Out of the Storm (1920 film)

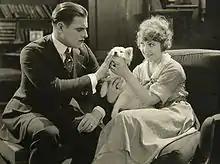
A scene from the film

Out of the Storm is a 1920 American silent drama film directed by William Parke, and starring Barbara Castleton, John Bowers, and Sidney Ainsworth. It is an adaptation of Gertrude Atherton's 1910 novel "Tower of Ivory".